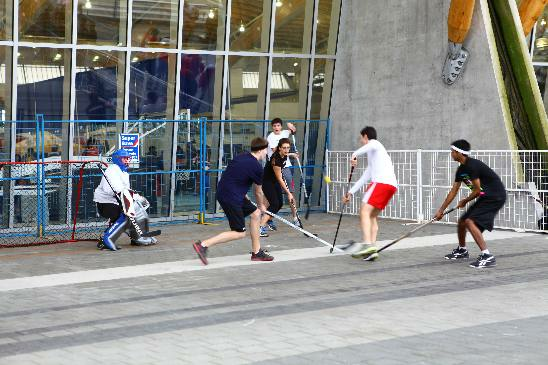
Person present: Yes